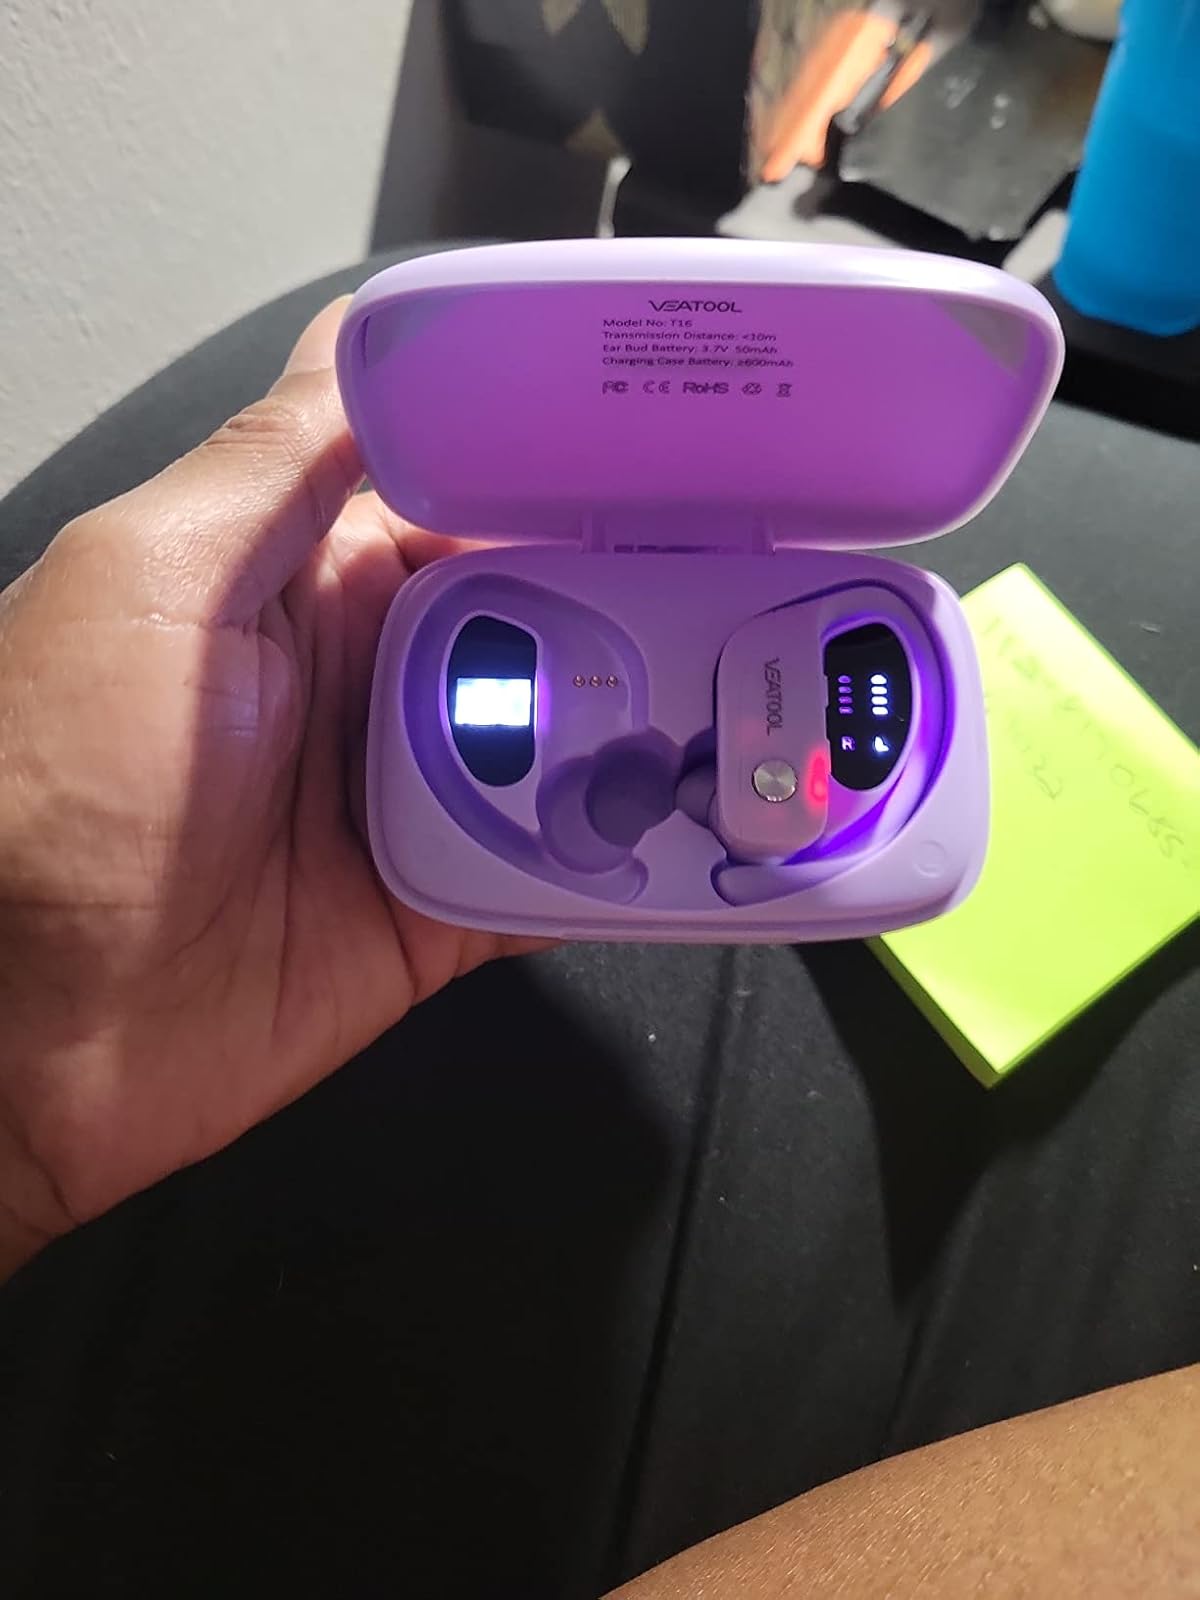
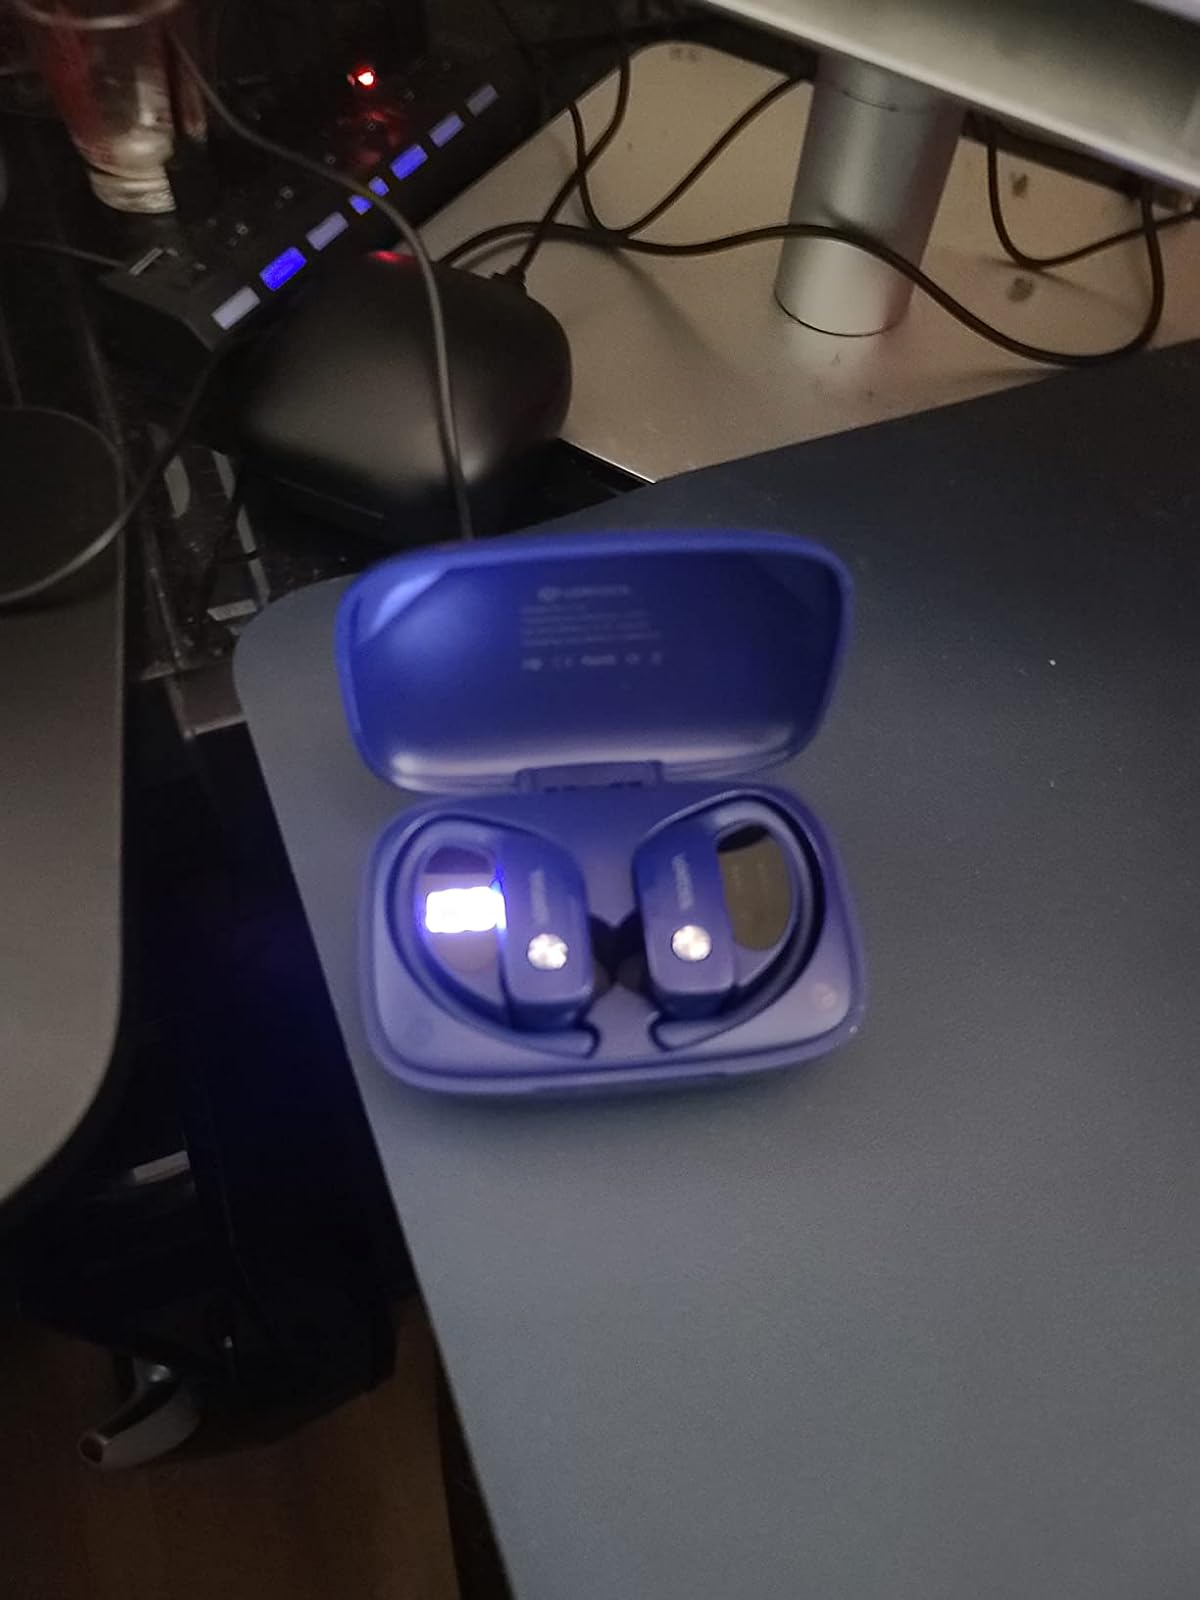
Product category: earbuds
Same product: no